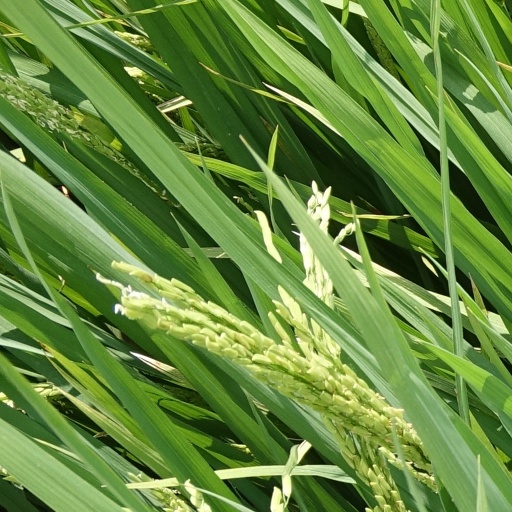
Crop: rice